William Walton

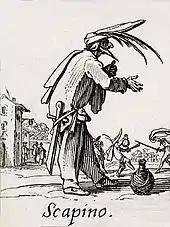
Jacques Callot's etching inspired Walton's "Scapino" overture

Elgar having died in 1934, the authorities turned to Walton to compose a march in the Elgarian tradition for the coronation of George VI in 1937. His "Crown Imperial" was an immediate success with the public, but disappointed those of Walton's admirers who thought of him as an avant-garde composer. Among Walton's other works from this decade are more film scores, including the first of his incidental music for Shakespeare adaptations, "As You Like It" (1936); a short ballet for a West End revue (1936); and a choral piece, "In Honour of the City of London" (1937). His most important work of the 1930s, alongside the symphony, was the Violin Concerto (1939), commissioned by Jascha Heifetz. The concerto, Walton later revealed, expressed his love for Alice Wimborne. Its strong romantic style caused some critics to label it retrogressive, and Walton said in a newspaper interview, "Today's white hope is tomorrow's black sheep. These days it is very sad for a composer to grow old ... I seriously advise all sensitive composers to die at the age of 37. I know: I've gone through the first halcyon period and am just about ripe for my critical damnation."